June 2015 Republican People's Party election campaign

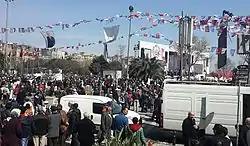
The CHP's "Milletçe Alkışlıyoruz" electoral rally in Kartal, Istanbul (11 April)

The CHP planned 50 electoral rallies throughout Turkey in what Kılıçdaroğlu styled as a 'meeting marathon' "(Miting maratonu)". During visits to different provinces, Kılıçdaroğlu is also due to make unplanned visits to town centres and other public places to meet with voters directly. Special measures were taken for people with disabilities, with the party accompanying its televised electoral rallies with sign language.